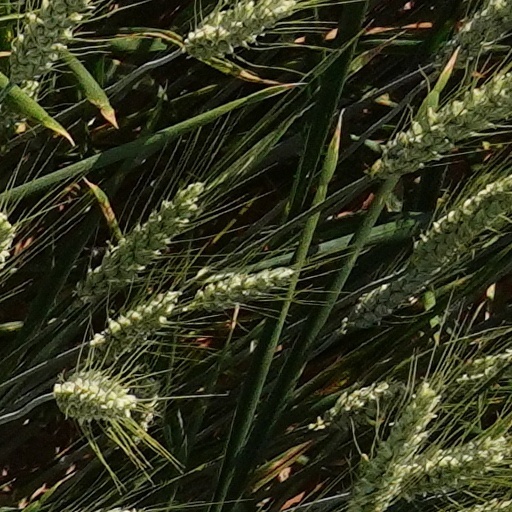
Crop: wheat